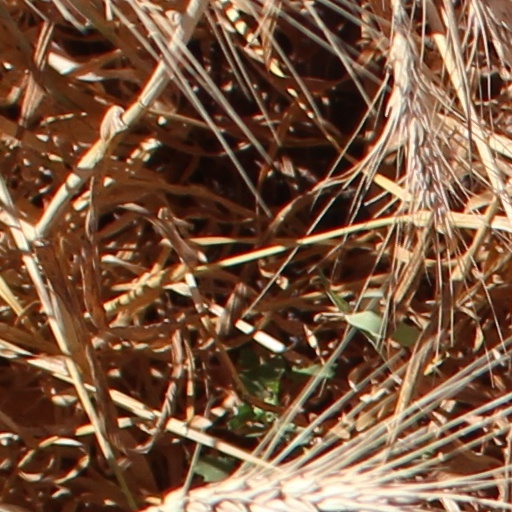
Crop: wheat